Antonov An-38

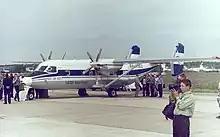
Antonov An-38-100 at MAKS 1999.

The An-38 is of a similar design to the older An-28, featuring the same wings and tail; but it has a longer fuselage and includes several enhancements, such as higher fuel efficiency, increased comfort (cabin and cockpit), and decreased internal noise, coupled with better sound insulation. Other improvements include an increase in passengers to 27, thanks to an increase in maximum payload to 2,500 kg (5,500 lbs), as well as a maximum speed of 405 km/h (250 mph). Its design also enables it to operate in adverse conditions—it is equipped with weather radar, sophisticated navigational systems, and low pressure tires that allow it to operate from primitive, unpaved and icy airfields. Furthermore, the aircraft is more resistant to stalling at high angles of attack and is stable and maneuverable with ice on the wing and tail assembly.